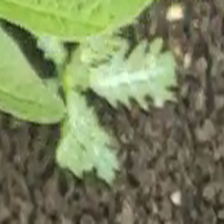
Weed species: Bilayat_(Mexicana_Argemone)